Ted Noten

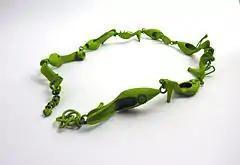
"Fashionista" necklace in green (2009).

The limited edition of eight pieces of the "Fashionista" 3D-printed glass-filled nylon necklace with miniature stiletto shoes is part of the project. The nylon necklace is priced at €1,400.00. Noten also produced a limited edition of ten unique pieces, each with a different gold element, called "Fashionista Golden Girl". In addition a single edition necklace with all gold elements was made and a single edition all gold piece. Noten also produced the lacquered nylon "Suffragette" ring, priced at €950.00, and the 18K gold "Muse" ring priced at €18,500.00. The "Mom" brooch, of laser sintered nylon, is priced at €175.00.